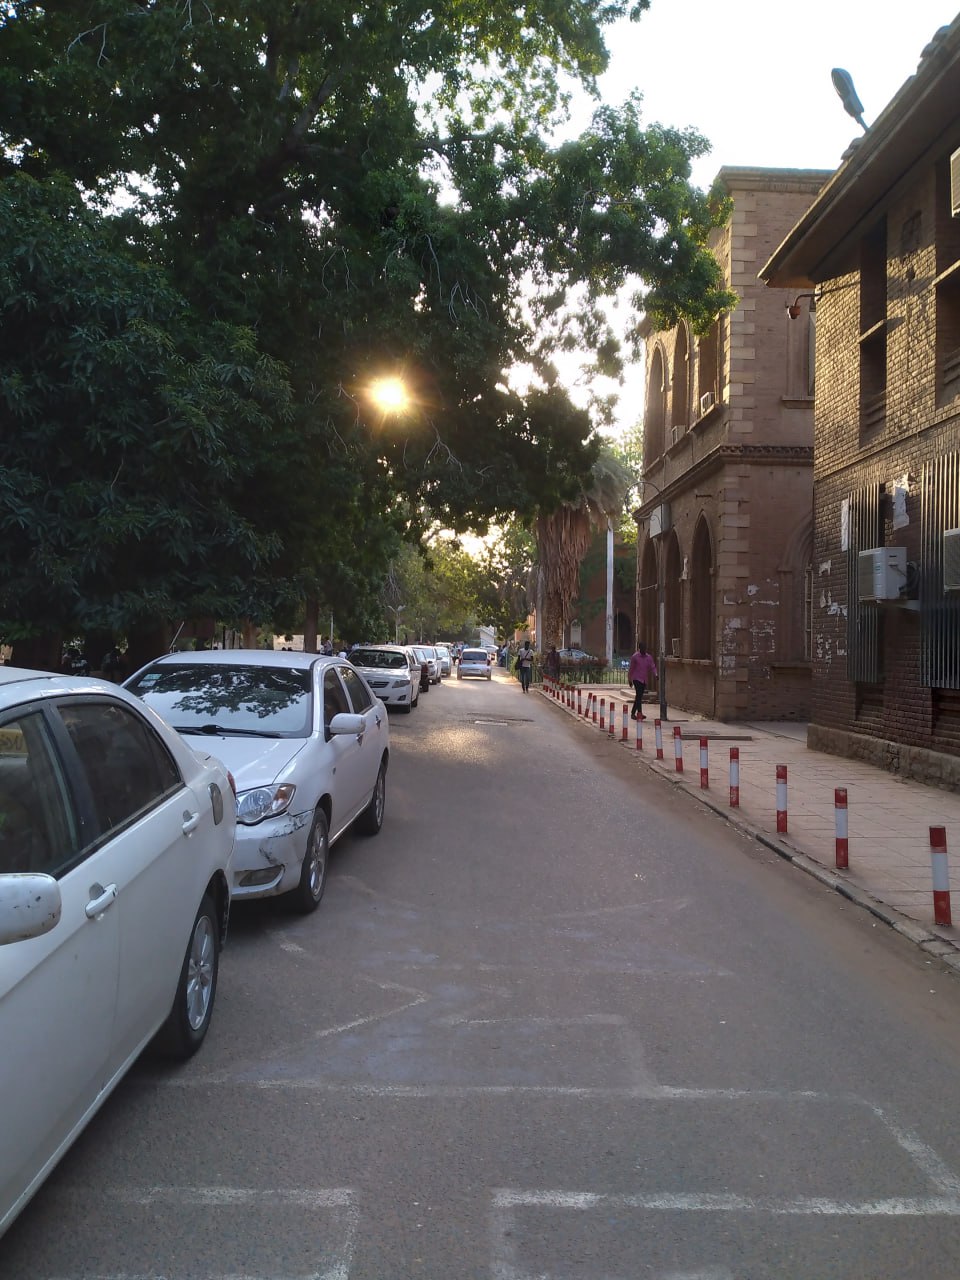
الوصف بالفصحى: شارع المين في فترة المساء مع حركة مرور ومبانٍ أثرية لجامعة الخرطوم
الوصف بالعامية السودانية: شارع المين وقت العشية، عربات مرصوصة والجو هادي، ومباني جامعة الخرطوم الأثرية ظاهرة وسط الشجر الكتير
التصنيف: Urban & City Life
التصنيف الفرعي: Traffic flow